John McGinnis

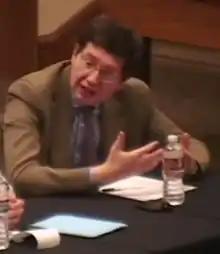
John McGinnis speaking on a panel

John Oldham McGinnis is an American legal scholar at the Northwestern University Pritzker School of Law and author of over 90 academic and popular articles and essays. His popular writings have been published in "The Wall Street Journal", "National Review", and "Policy Review".